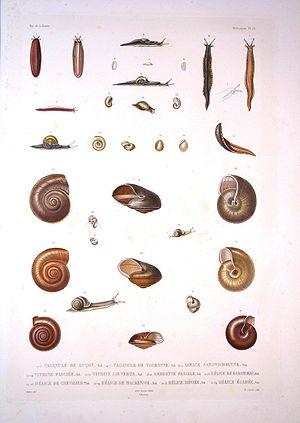
Zoologie (mollusques)